Fakhraddin Manafov

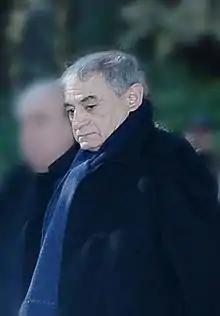
Fakhraddin Manafov in 2016

Since 1978 he has been featured in the films of the film studio "Azerbaijanfilm" Jafar Jabbarly. He was also filmed in the film studio Uzbekfilm and in Russia. He also engaged in scoring. For the role of Ibrahim Khalil Khan in the film "The Fate of the Emperor" he was awarded the "Zirvia" award (rus: peak). From the interview of Fakhraddin Manafov to the Zerkalo newspaper: